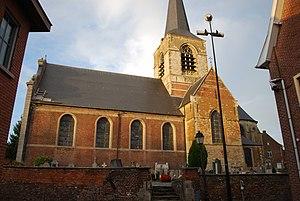
Cette page regroupe l'ensemble des monuments classés de la ville belge de Ternat.
Wambeek est une section de la commune belge de Ternat située en Région flamande dans la province du Brabant flamand.